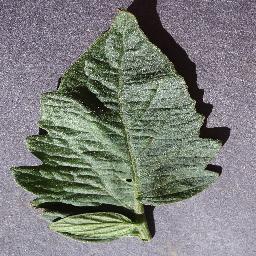
Label: Tomato___healthy